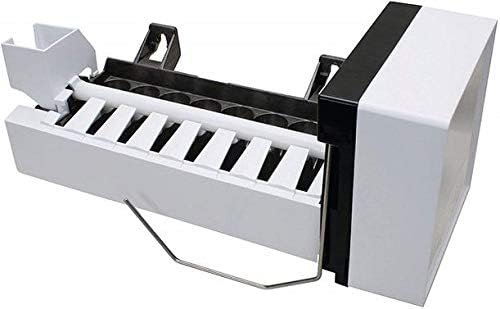
Compatible Ice Maker for Frigidaire FFSS2614QS6A Frigidaire FRS26H5ASB5 Frigidaire FRS6LR5EB3 Frigidaire FFHS2311LW1 Refrigerators
Category: Appliances
Please note: This is a generic product and not an OEM product and is not covered under any OEM manufacturer's warranty. The OEM brand names and logos are the registered trademarks of their respective owners. Any use of the OEM brand name or model designation for this product is made solely for purposes of demonstrating compatibility.
Features: Compatible Ice Maker for Frigidaire FFHS2311LWKA Frigidaire FFHS2322MBD Frigidaire FFHS2322MWHA Frigidaire FFHS2611LBF Frigidaire FFHS2611LWG Frigidaire FFSS2614QE6A Frigidaire FFSS2614QP0 Frigidaire FGHI2164QF1 Frigidaire FGHS2644KF1 Frigidaire FGHI1864QP0 Frigidaire FGHI2164QF3 Frigidaire FFUS2613LS0 Frigidaire FFSS2614QP1A Frigidaire FFSS2614QE5A Frigidaire FFHS2622MWJ Frigidaire FFHS2622MSWA Frigidaire FFHS2622MBH Frigidaire FFHS2612LS1 Frigidaire FFHS2611LWKA and many other models | MODEL NUMBER 241798224 | EASY TO INSTALL! If you are a DIY person or have experience fixing your Refrigerator, it is pretty easy to replace your old Ice Maker. If not, your local appliance repair shop can do it for you! | MONEY-BACK GUARANTEE: For any reason you're not completely satisfied, you can ask for a replacement or full refund, no questions asked | Non-OEM replacement part